Athirty4

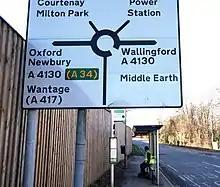
One of Athirty4's Didcot road signs. March 2018.

Athirty4's first publicly acknowledged piece appeared in March 2018, when he added some fictional fantasy names to road signs in Didcot, Oxfordshire. The names that he added included Gotham City, Emerald City, Middle Earth, Neverland, and Narnia. Athirty4 said that he added the names so that people would no longer think of Didcot as the most boring town in England. The Didcot council did not view the signs favourably. Initially, there was speculation who had created the signs, as Athirty4 had left no clues that it was he who was behind the altered road signs.